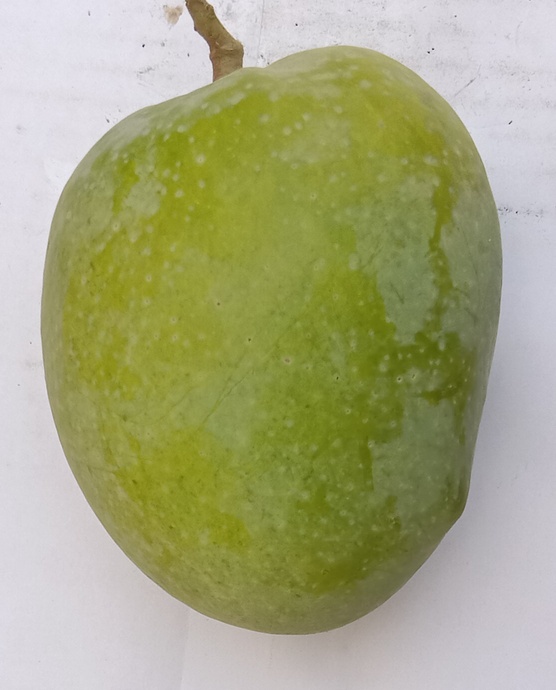
Mango variety: Anwar Ratool